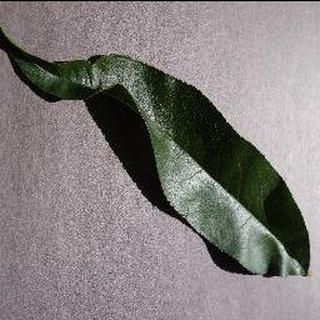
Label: healthy_peach